Prostitution

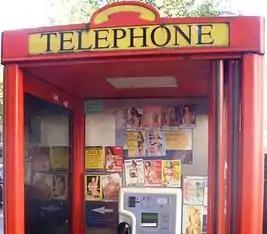
Tart cards in a British phone box advertising call girls, 2005

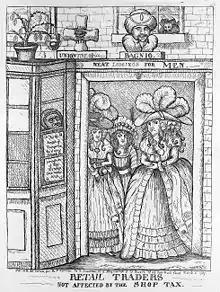
A political cartoon from 1787 jesting about the notion of taxation affecting prostitutes

Window prostitution is a form of prostitution that is fairly common in the Netherlands and surrounding countries. The prostitute rents a window plus workspace off a window operator for a certain period of time, often per day or part of a day. The prostitute is also independent and recruits her own customers and also negotiates the price and the services to be provided.